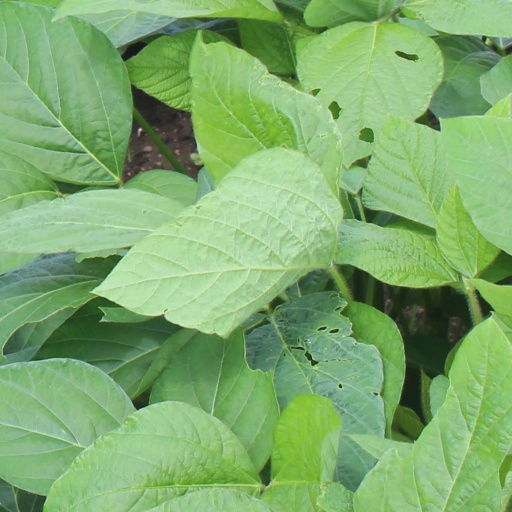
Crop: soybean